Army of the Eastern Pyrenees

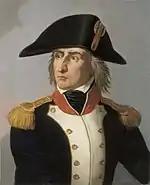
Pierre Augereau

On 6 May, Augereau's division drove two Spanish line battalions and about 1,000 miquelets from Sant Llorenç de la Muga (San Lorenzo de la Muga), seizing the cannon foundry there. Dugommier disapproved of this move while Pérignon besieged Bellegarde, but he allowed Augereau stay in this exposed position. On 19 May de la Union tried to surround Augereau's 6,000 troops with 15,000 men in seven columns. Though the encircling columns reached their positions behind the French, it did not matter. Augereau's men smashed the Spanish columns in their front with heavy losses and de la Union's attack failed. Pérignon fought the Spanish at La Junquera on 7 June, in an action that saw the death of La Barre. General of Brigade Charles Dugua replaced him as head of the cavalry. Doppet, who took command of the 12,886-strong "Cerdagne Division" after Dagobert died, raided Ripoll on 11 June. Doppet took too long and, when de la Union moved against him, Augereau had to send a column under General of Brigade Louis Lemoine to help. Doppet got away but Lemoine was nearly trapped, having to be rescued by 1,200 men under Lannes. During this operation Cuesta probed the French Cerdagne but was repulsed. On 15 September, General of Division Étienne Charlet took command of the "Cerdagne Division" from Doppet.